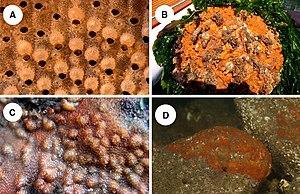
Les ectoproctes, appelés également Bryozoaires, sont des animaux coloniaux et sessiles. Quelques espèces vivent en eau douce, ou saumâtre, mais ils sont en majorité marins.